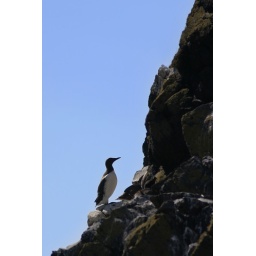
Taken on the northern coast of Ireland. We were down close to the water by a large cliff of shore birds.IMG_4499